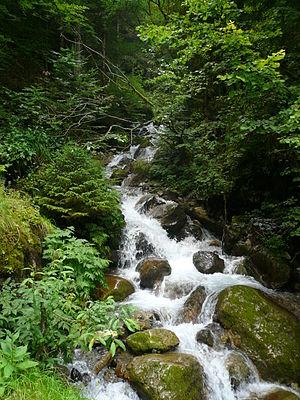
Le torrent d'Arclusaz dans la forêt domaniale de Bellevaux, à École en Savoie, France.
École est une commune française située dans le département de la Savoie, en région Auvergne-Rhône-Alpes. La commune fait partie du parc naturel régional des Bauges.